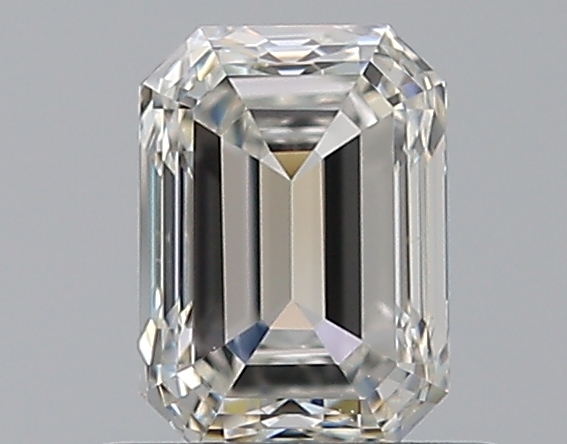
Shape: emerald
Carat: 0.65
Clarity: VS2
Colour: H
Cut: EX
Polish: EX
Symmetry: VG
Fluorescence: M
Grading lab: GIA
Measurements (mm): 5.57 x 4.04 x 2.78